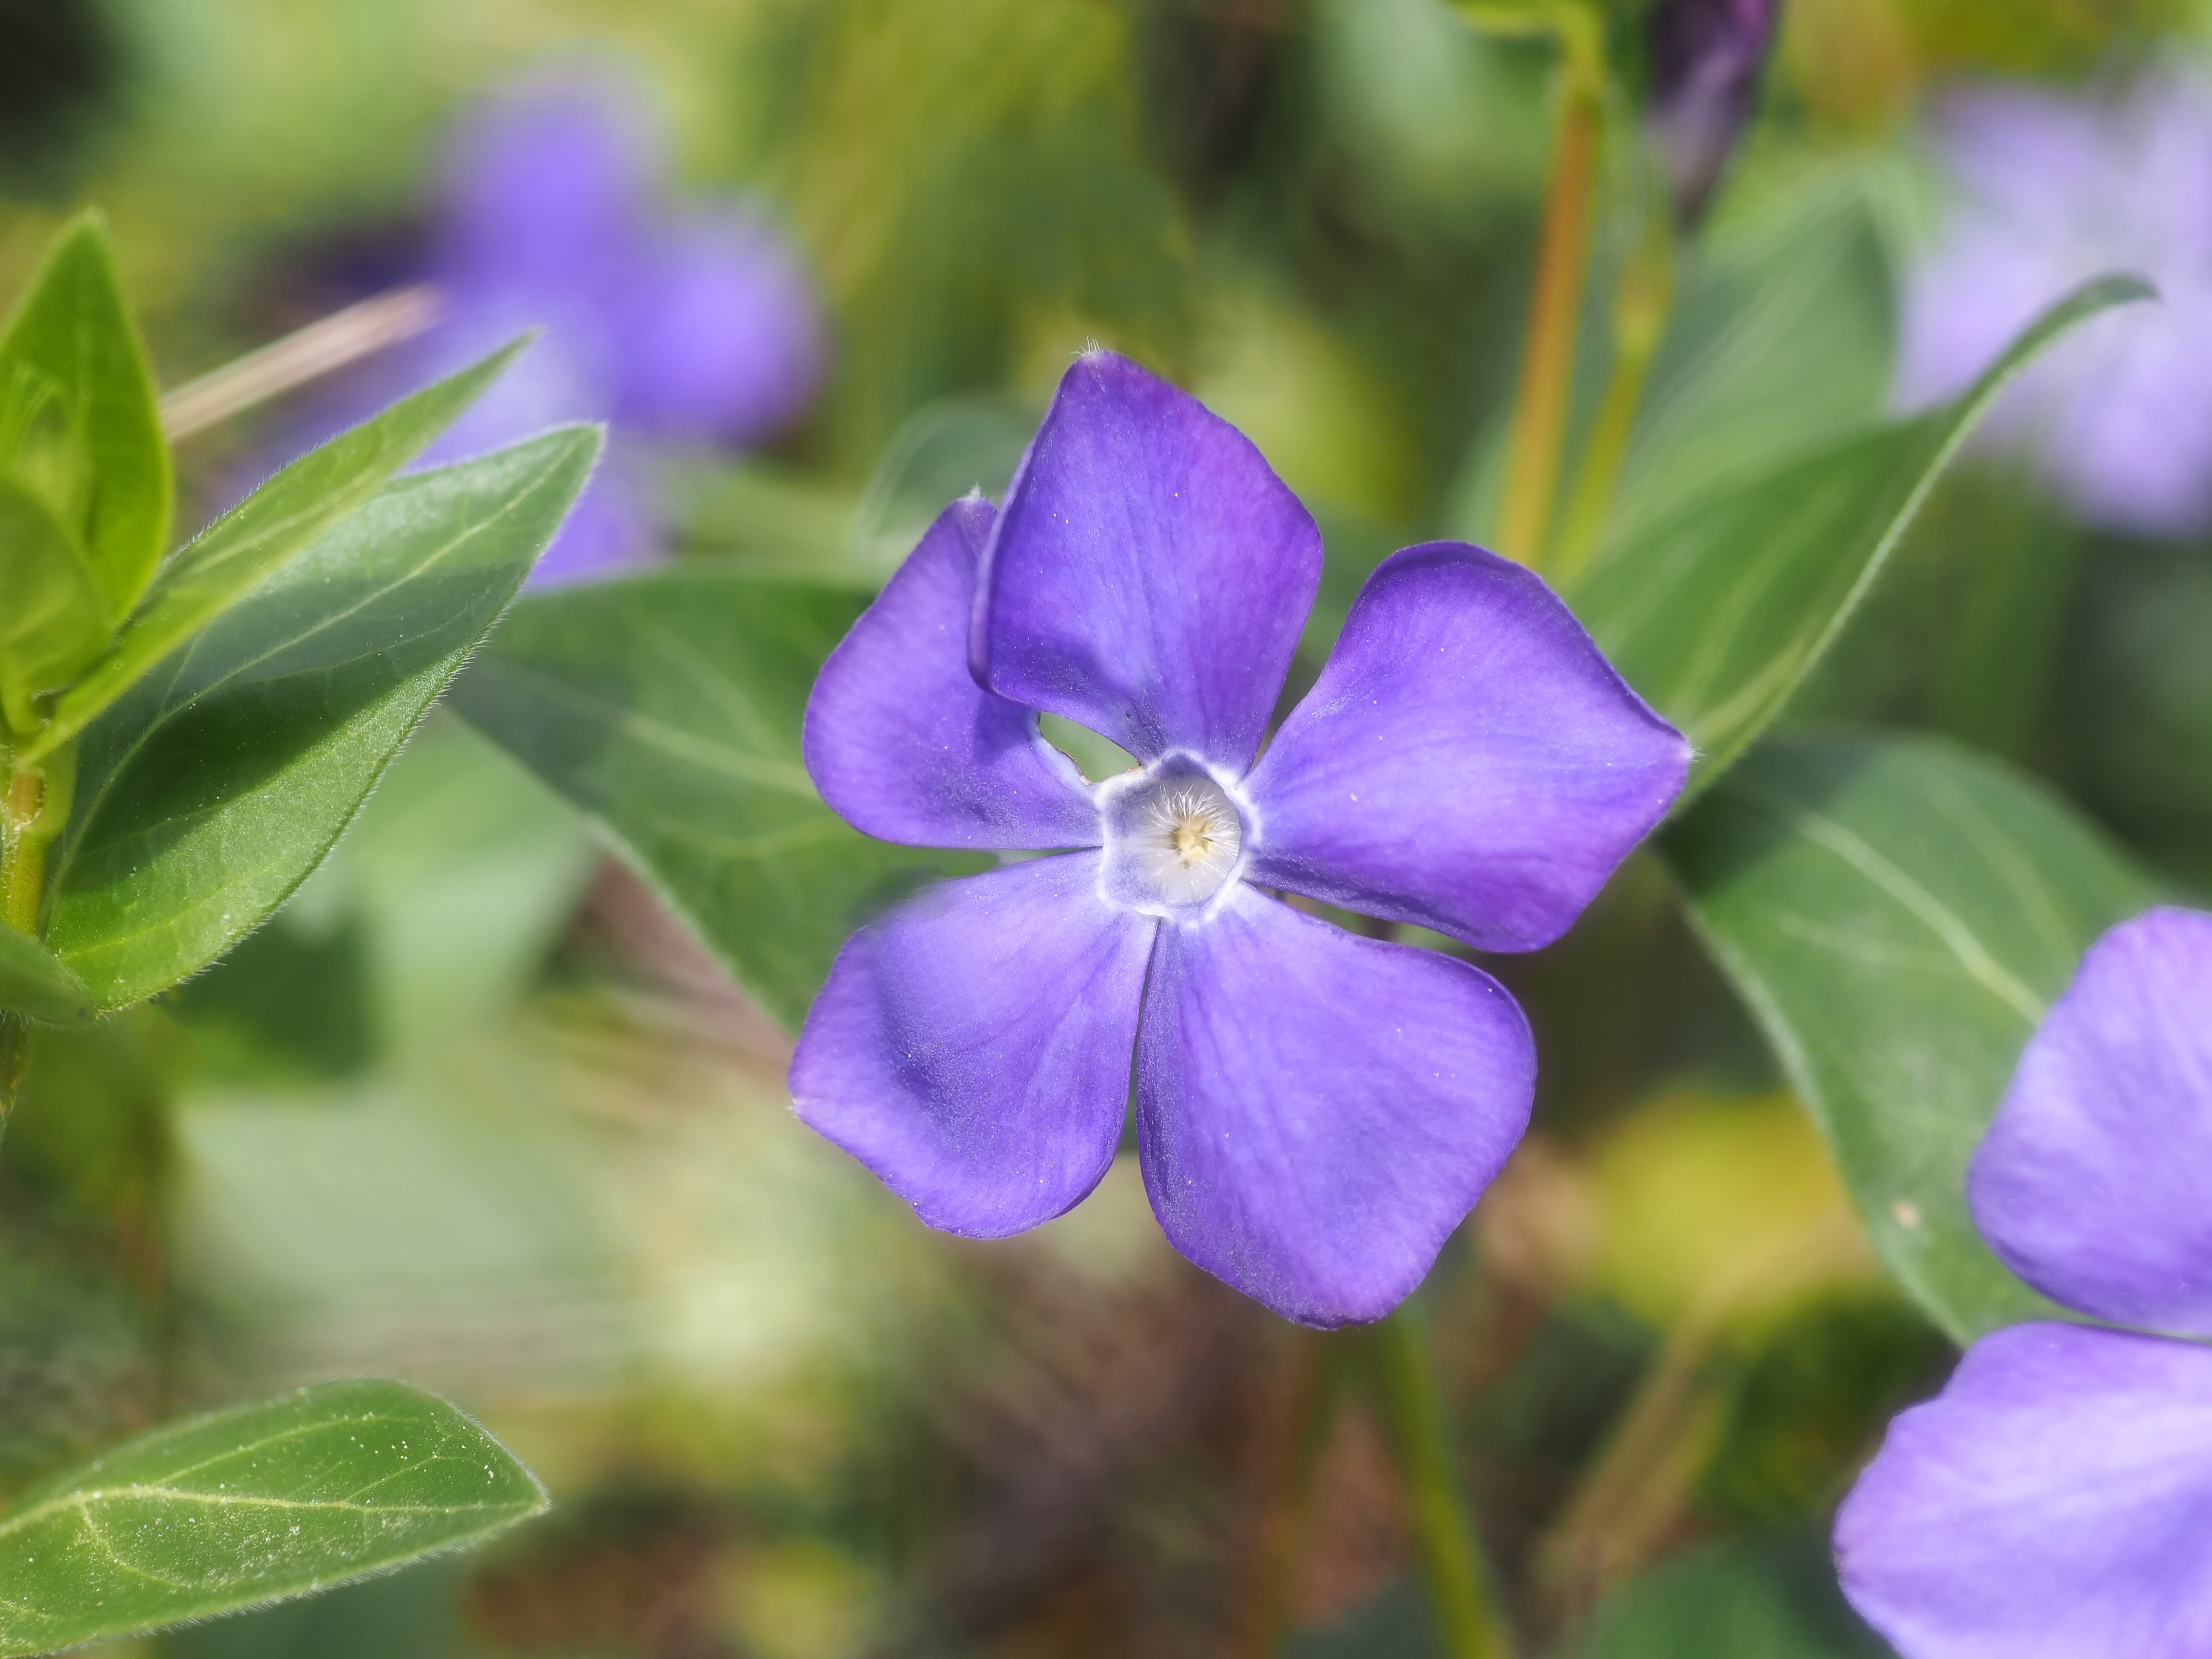
nature, plant, flower, petal, live, flora, wildflower, viola, macro photography, flowering plant, dayflower, bellflower family, annual plant, land plant, violet family, dayflower family